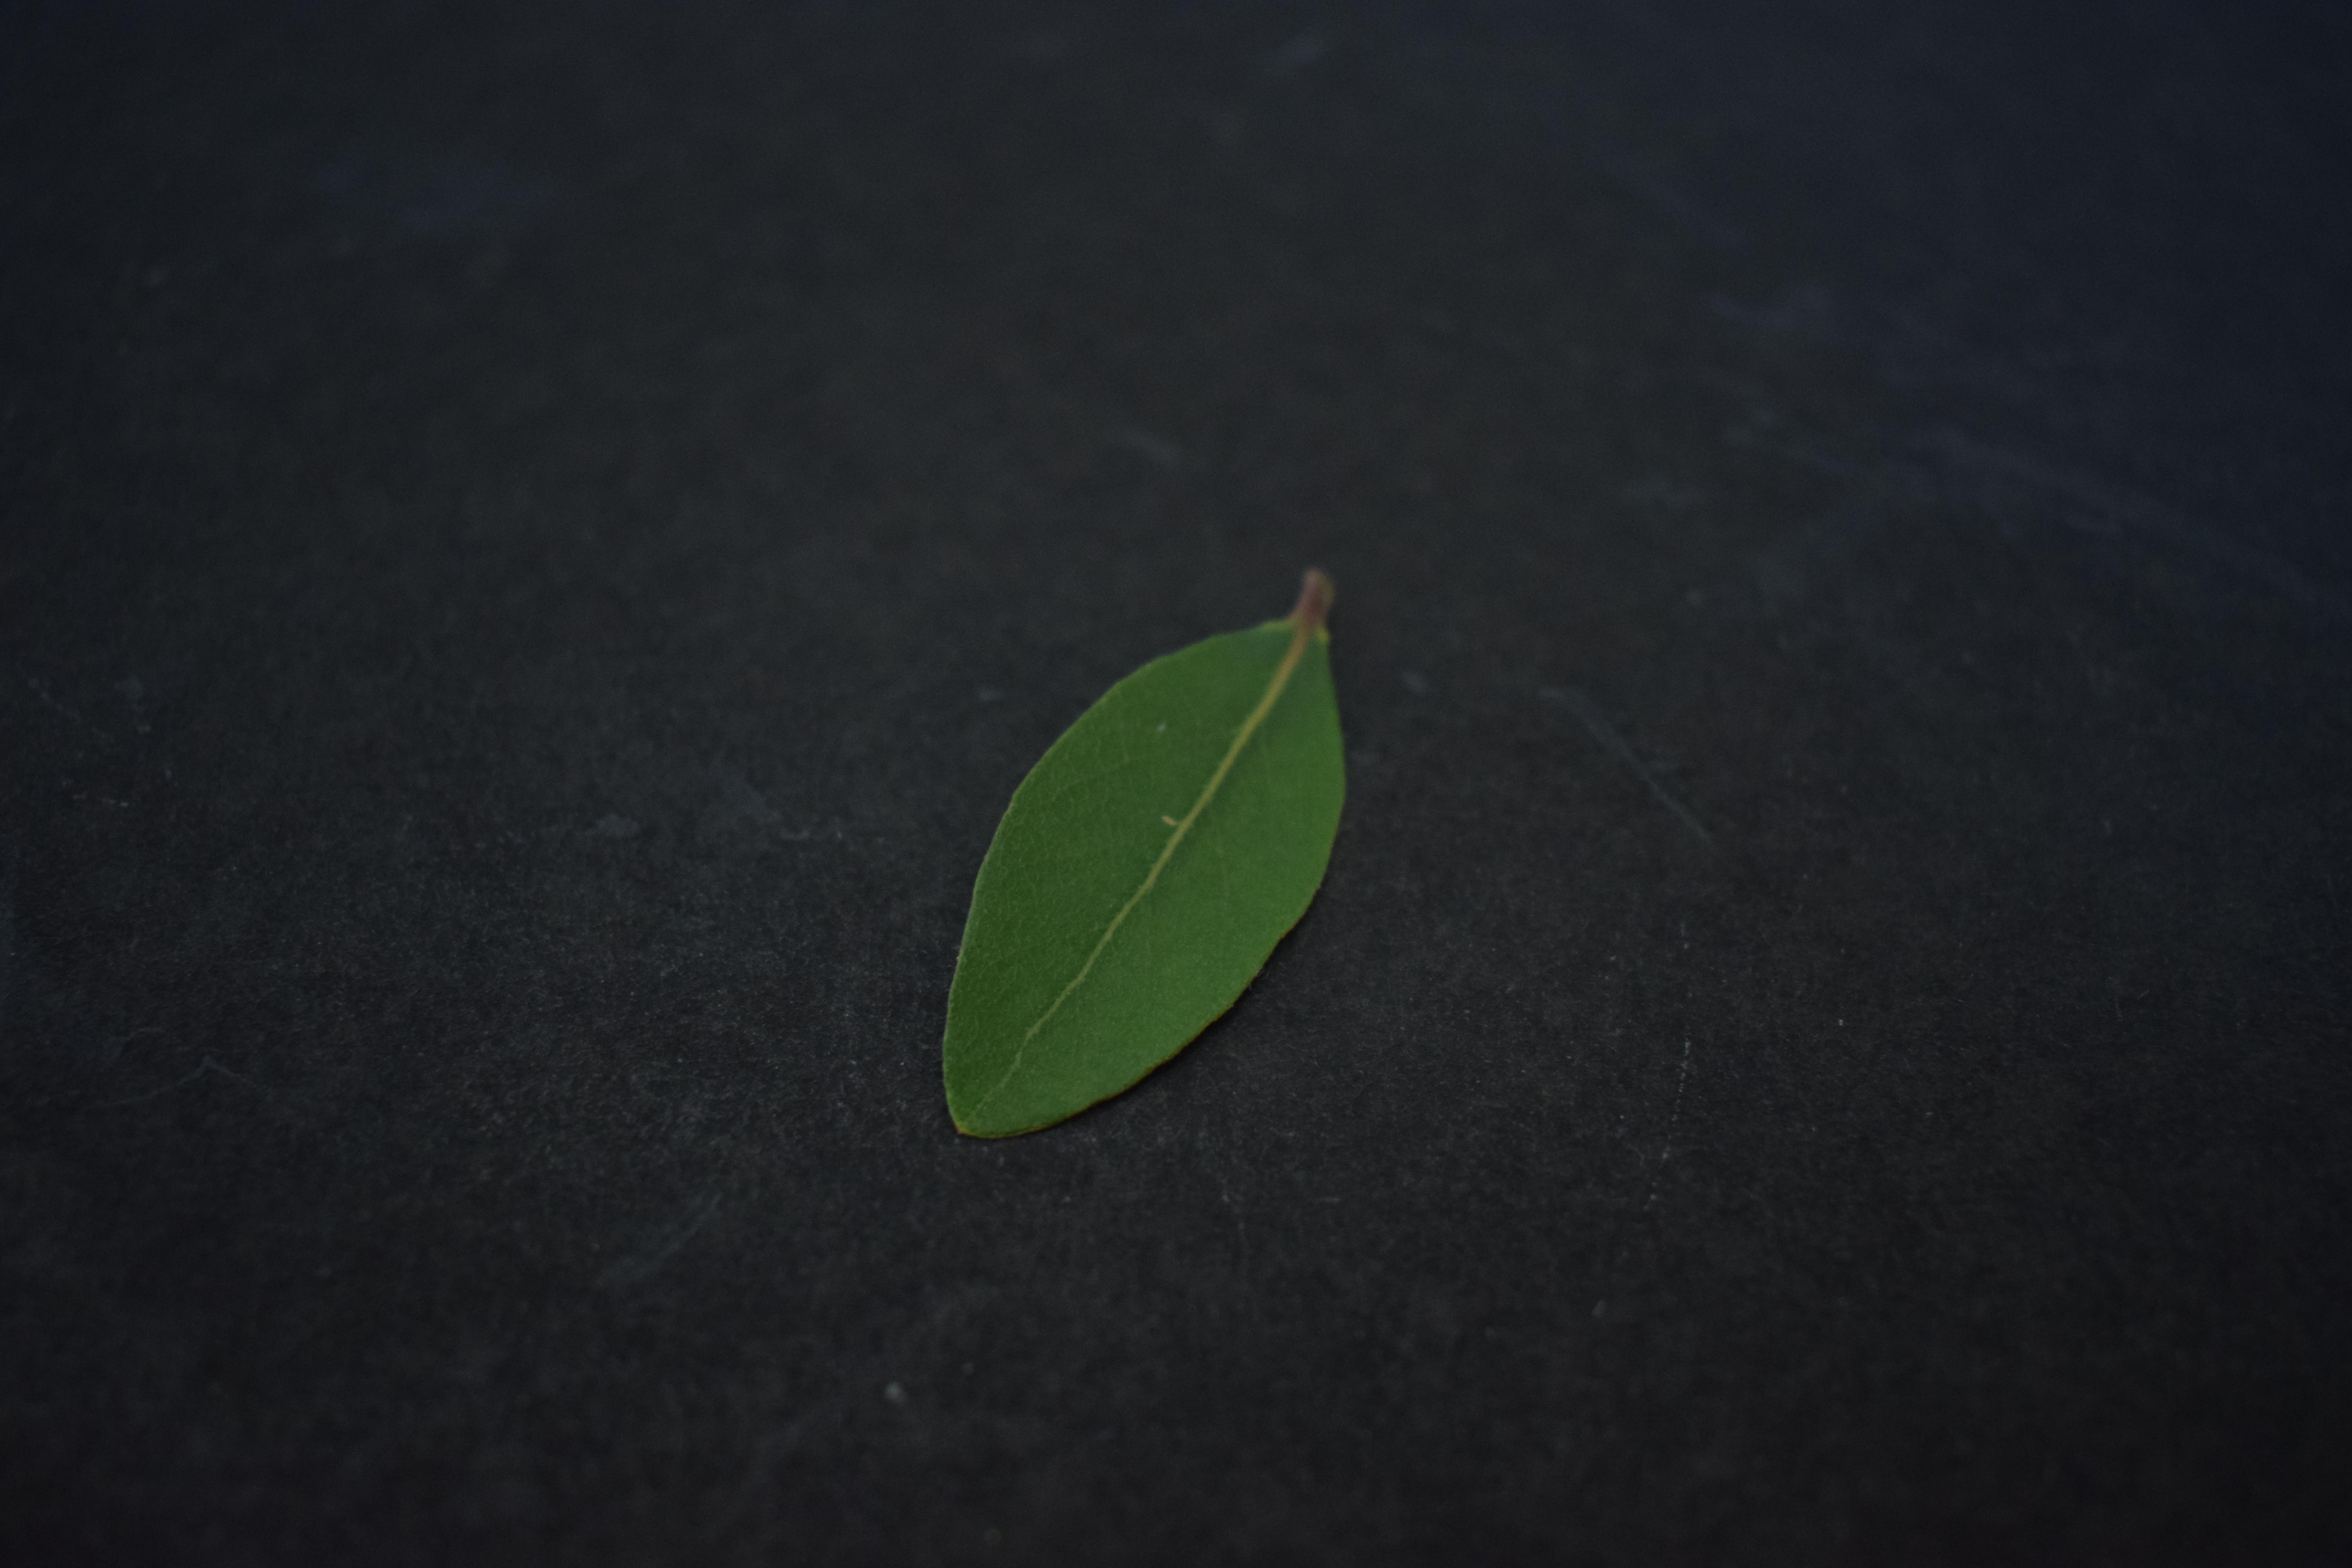
Plant species: Arjun